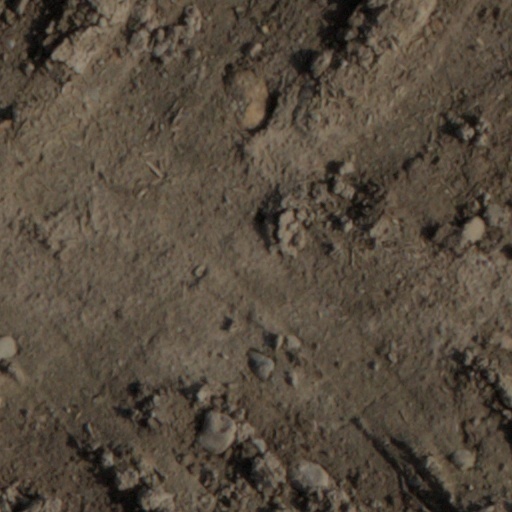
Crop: wheat